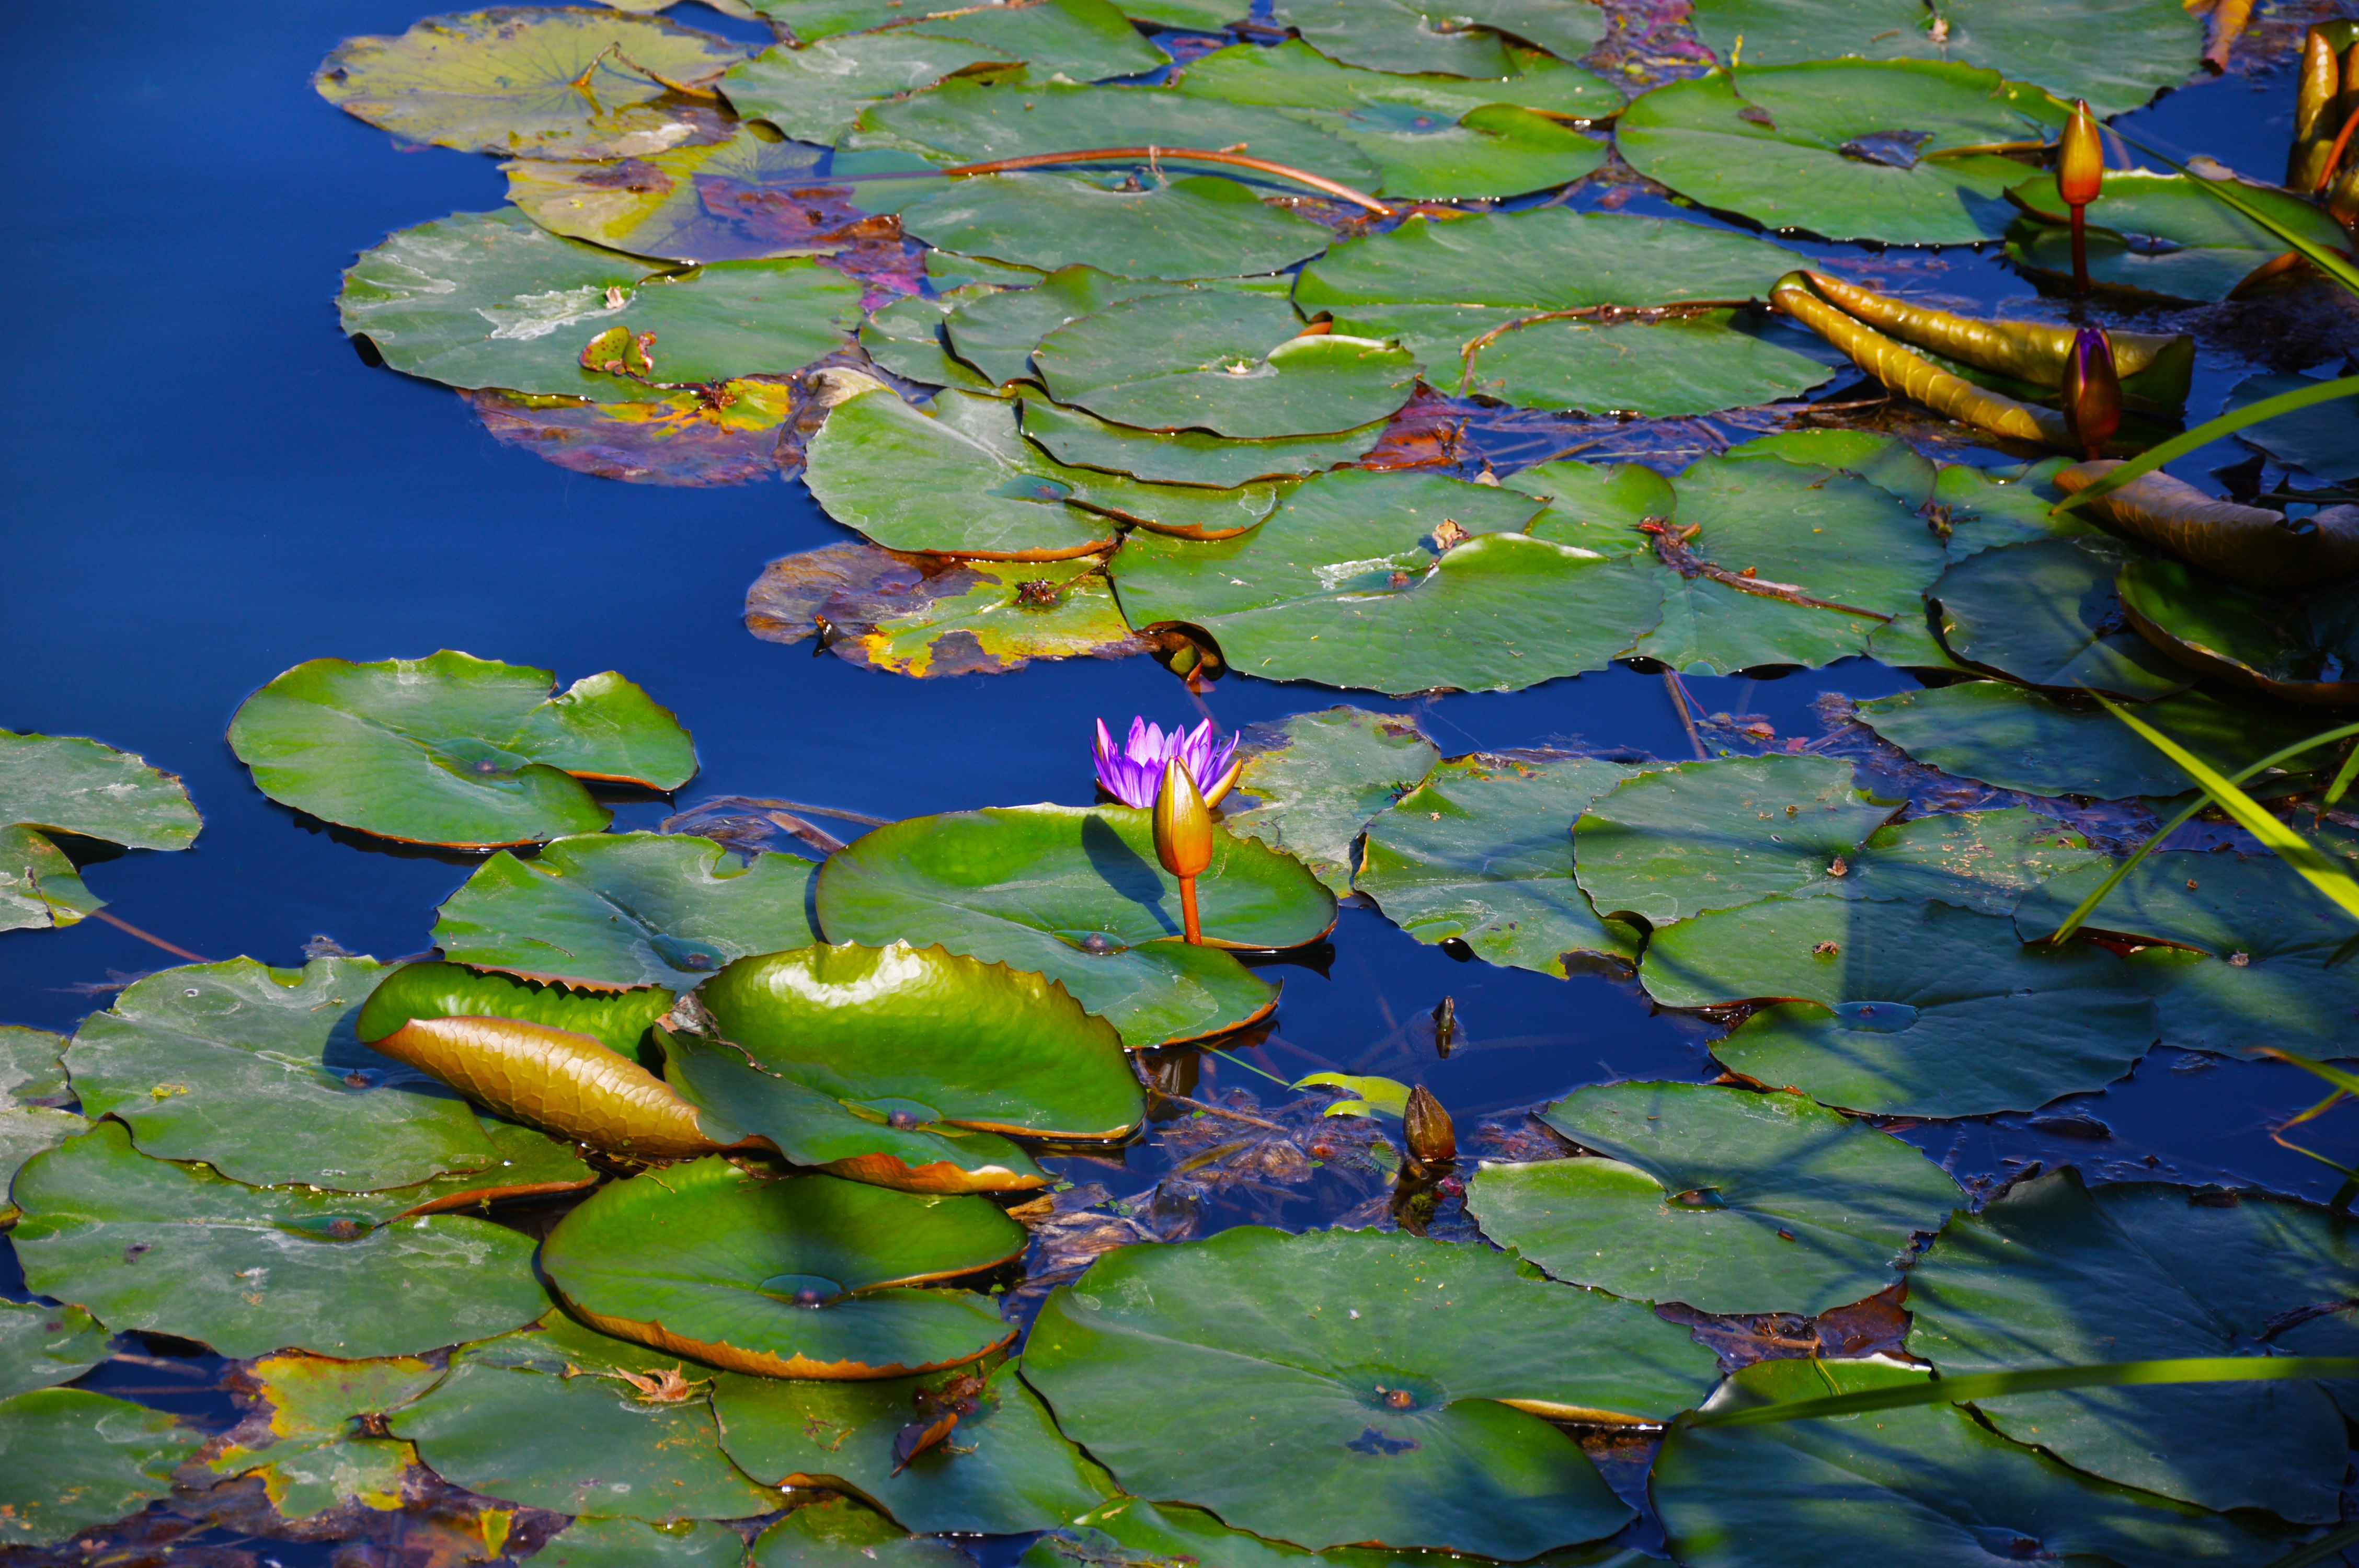
tree, water, nature, branch, plant, sunlight, leaf, flower, pond, green, reflection, autumn, botany, aquatic plant, flora, body of water, water lily, lotus, ecosystem